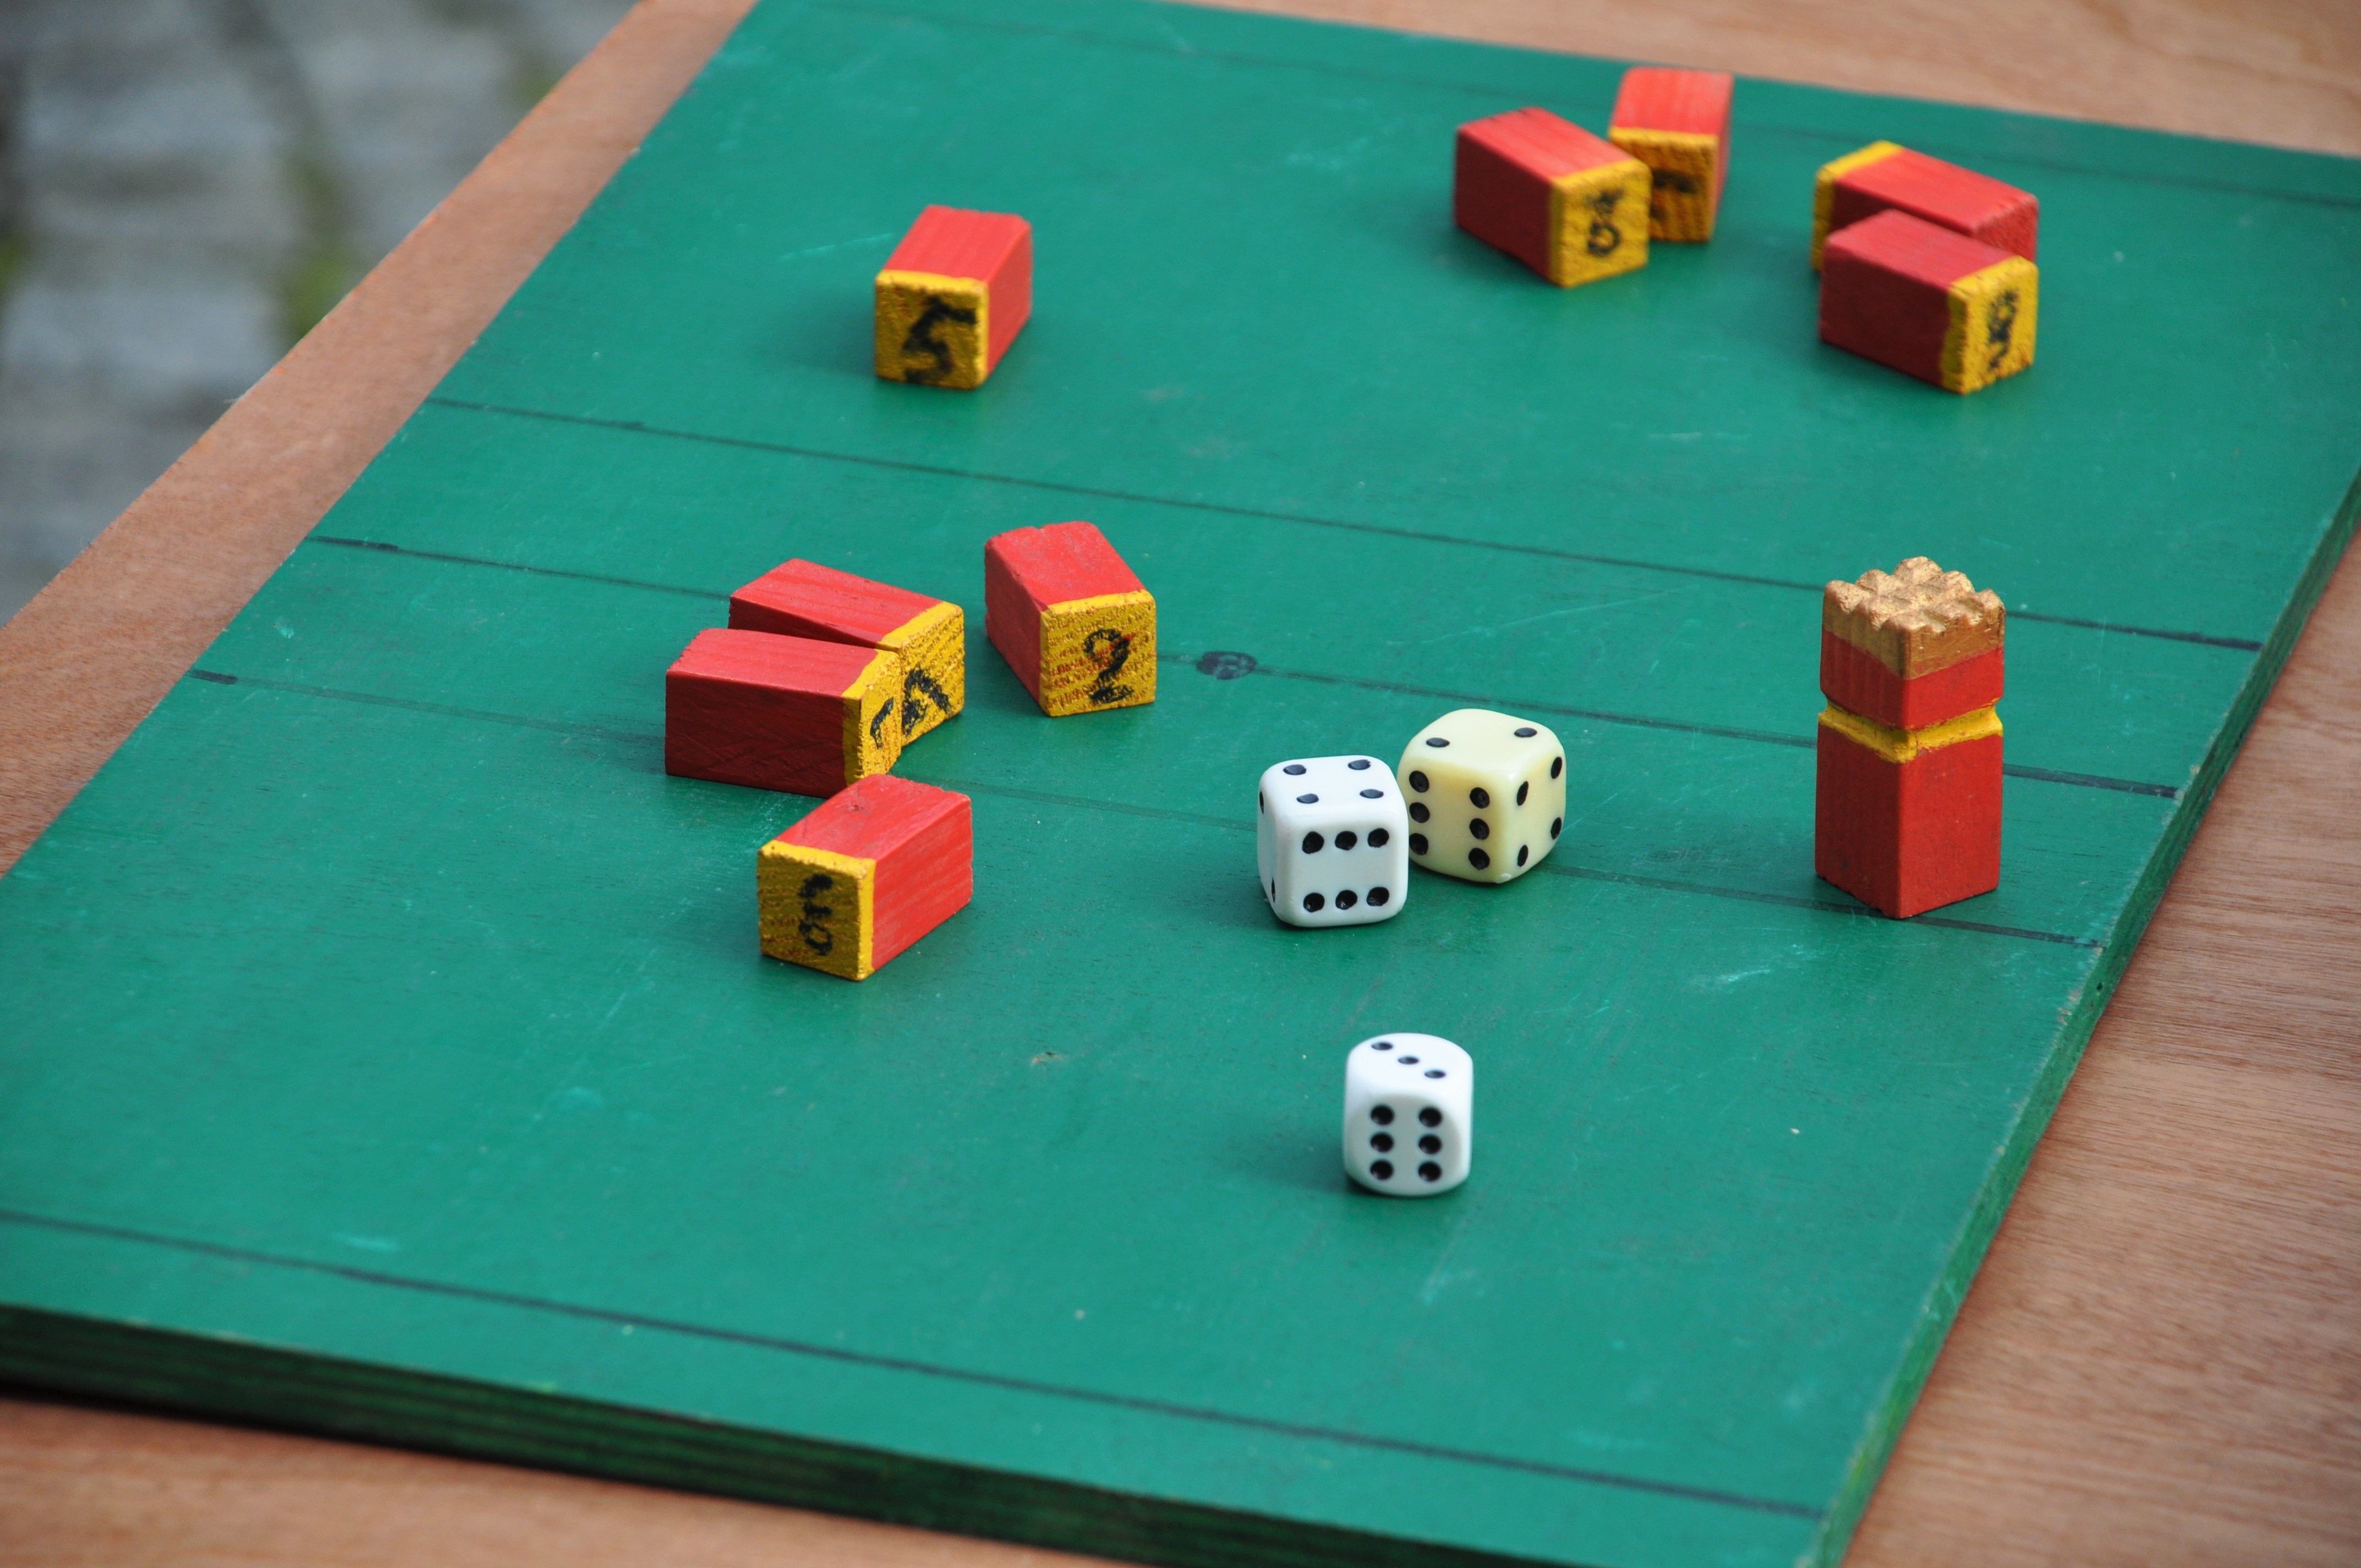
wood, play, number, old, france, green, red, toy, playful, of, chess, ladies, games, medieval festival, tokens, gisors, wooden games, old games, toy library, pions, checkerboards, games tray, indoor games and sports